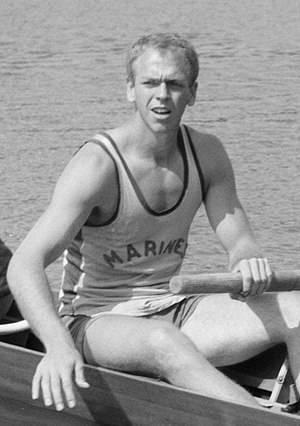
Emory Clark
Emory Clark (1964)
Emory Wendell Clark II er en amerikansk tidligere roer og olympisk guldvinder.